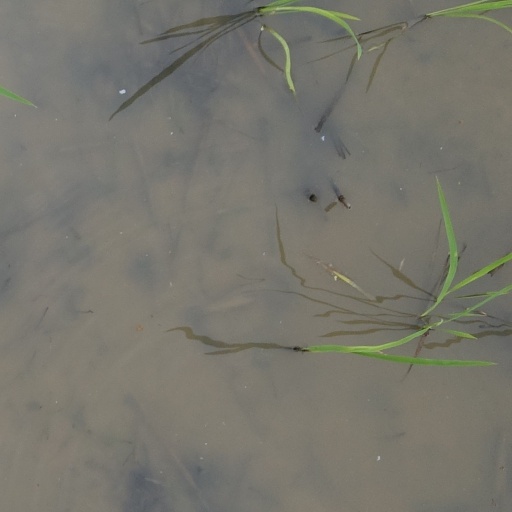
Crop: rice